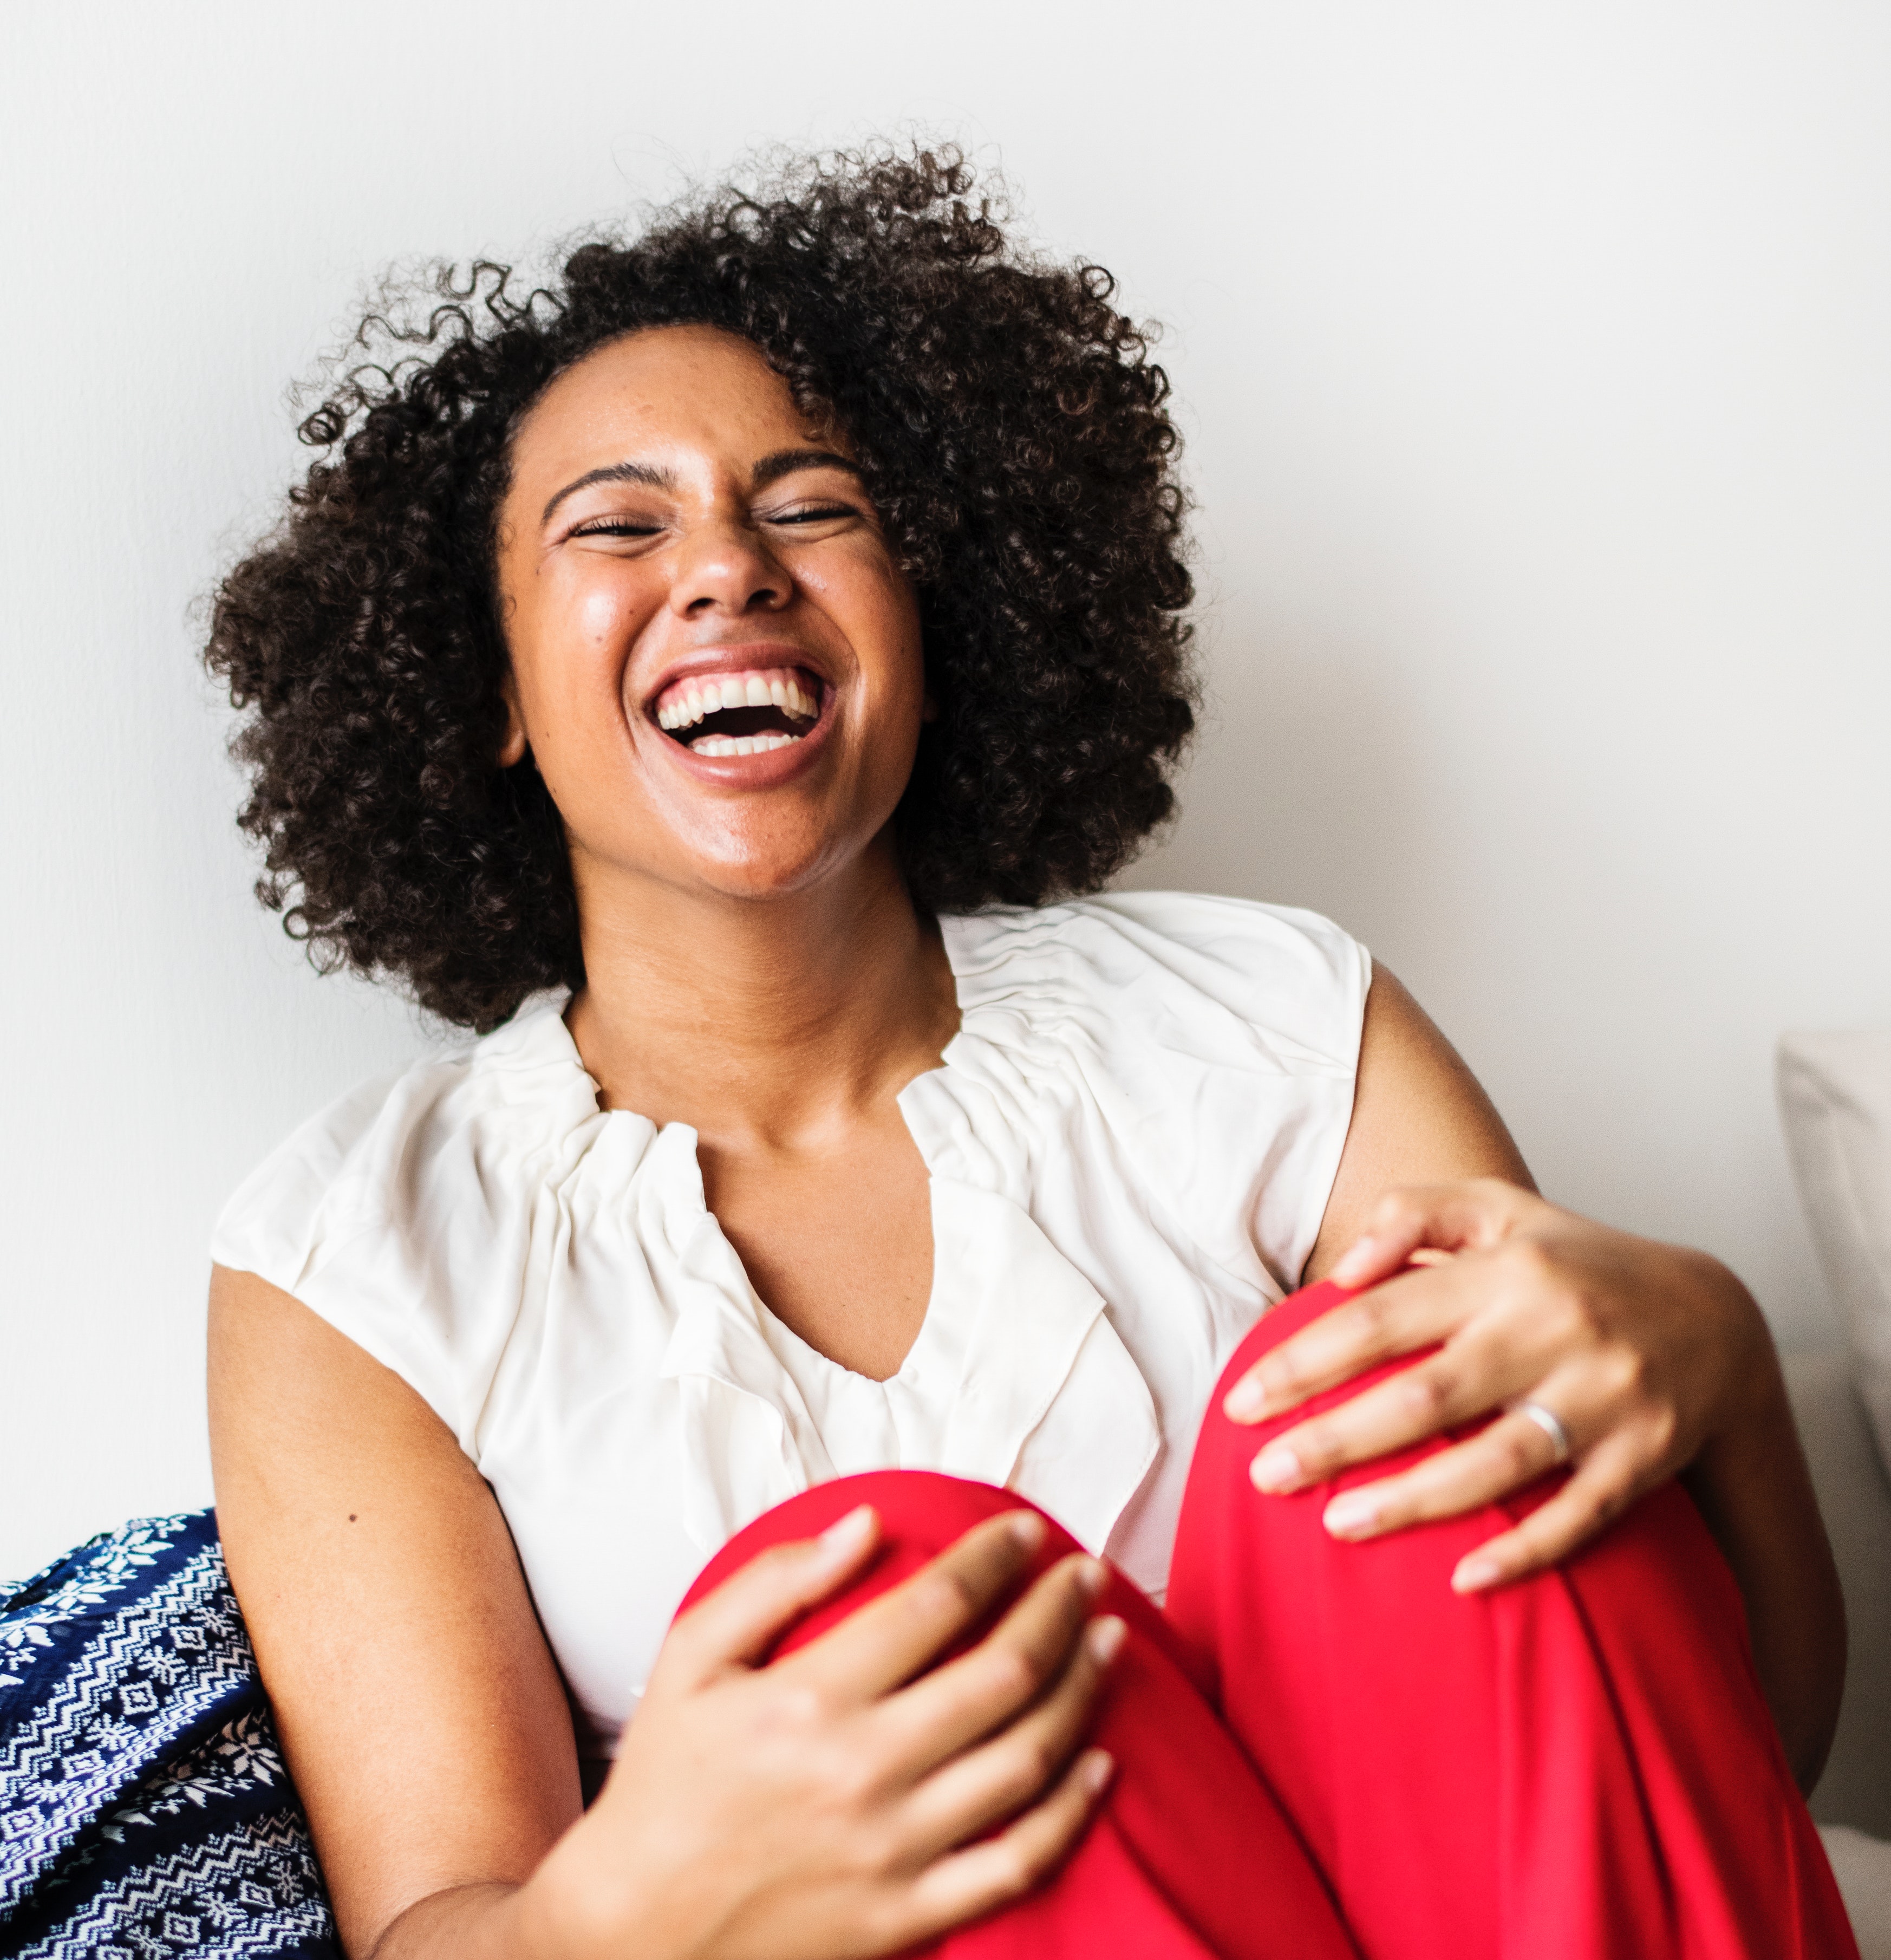
hair, beauty, hairstyle, chin, smile, hair coloring, lip, laughter, happiness, fun, brown hair, girl